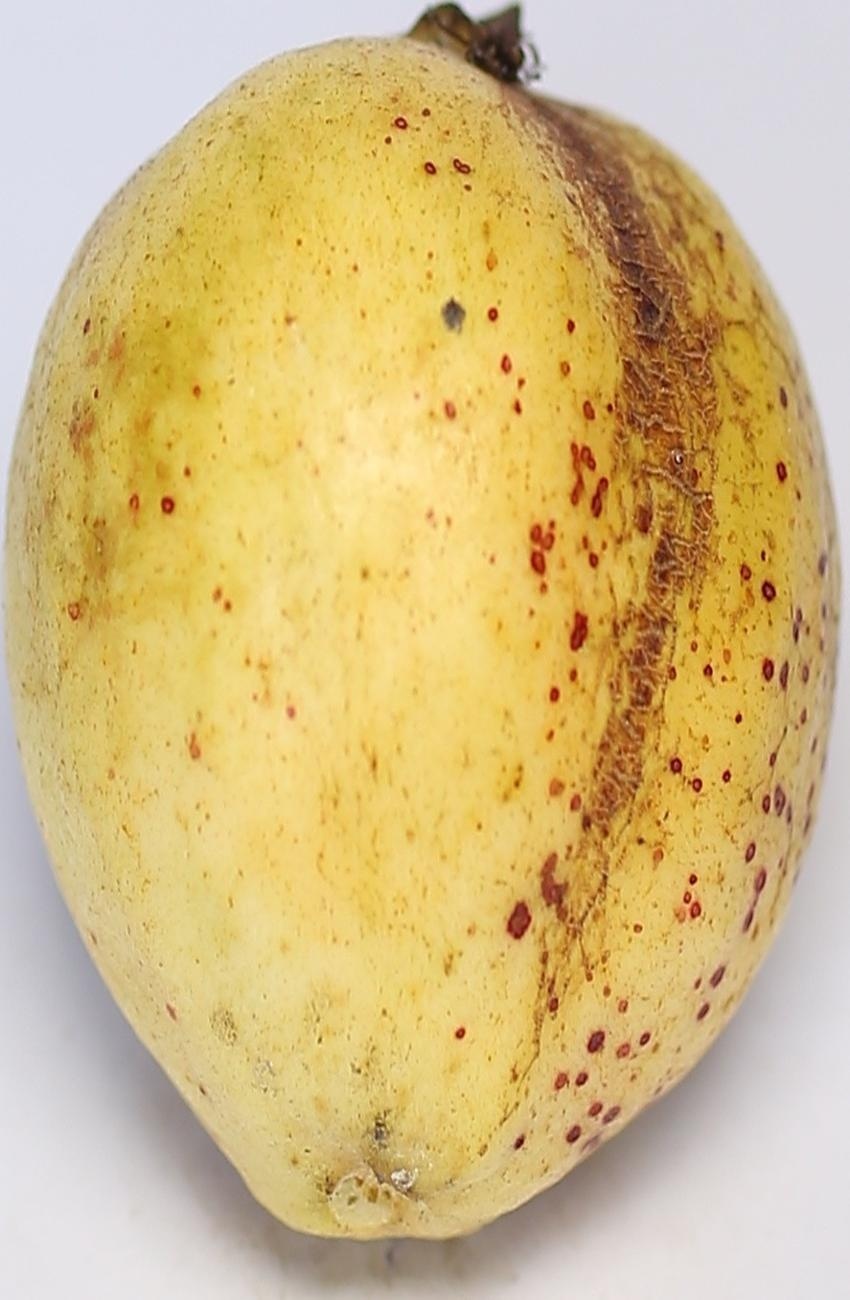
Maturity: ripe
Variety: riyali